Iwase-Senzuka Kofun Cluster

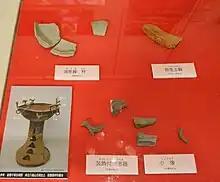
Excavated items from the

The site is located in the eastern portion of the city of Wakayama,on an east-west extension of the Ryumon Mountains, and west of Yada Pass. It consists of a group of ancient burial mounds related to the "kuni no miyatsuko" of Kii Province, and consists of approximately 900 kofun, making it one of the largest sites in Japan. These tumuli are divided between the Hanayama branch in the Narugami district in the north and the Ibe Hachiman burial mound in the Okazaki district in the south. In the western portion of the site are the Hinokuma Shrine and Kunikakasu Shrine, which enshrine the spirits of the "kuni no miyatsuko". The "kofun" consist mostly of and, with only one percent as , which are shaped like a keyhole, having one square end and one circular end, when viewed from above. It is believed that these tumuli were all constructed from around the middle of the 4th century, until the proclamation of the Taika Reforms in the middle of the 7th century. With regards to the burial facilities, the earliest "kofun" had clay-lined burial chambers with box-type sarcophagus. This evolved into chlorite schist-lined stone chambers for later burials. The schist was separated into slabs, which were stacked to form the walls, into which several stone beams were embedded for structural integrity, and the ceiling was covered with large stones.